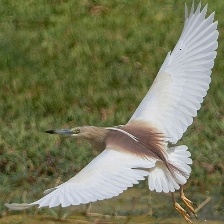
Species: SQUACCO HERON
Scientific name: ARDEOLA RALLOIDES
ImageNet parent category: little_blue_heron